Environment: real
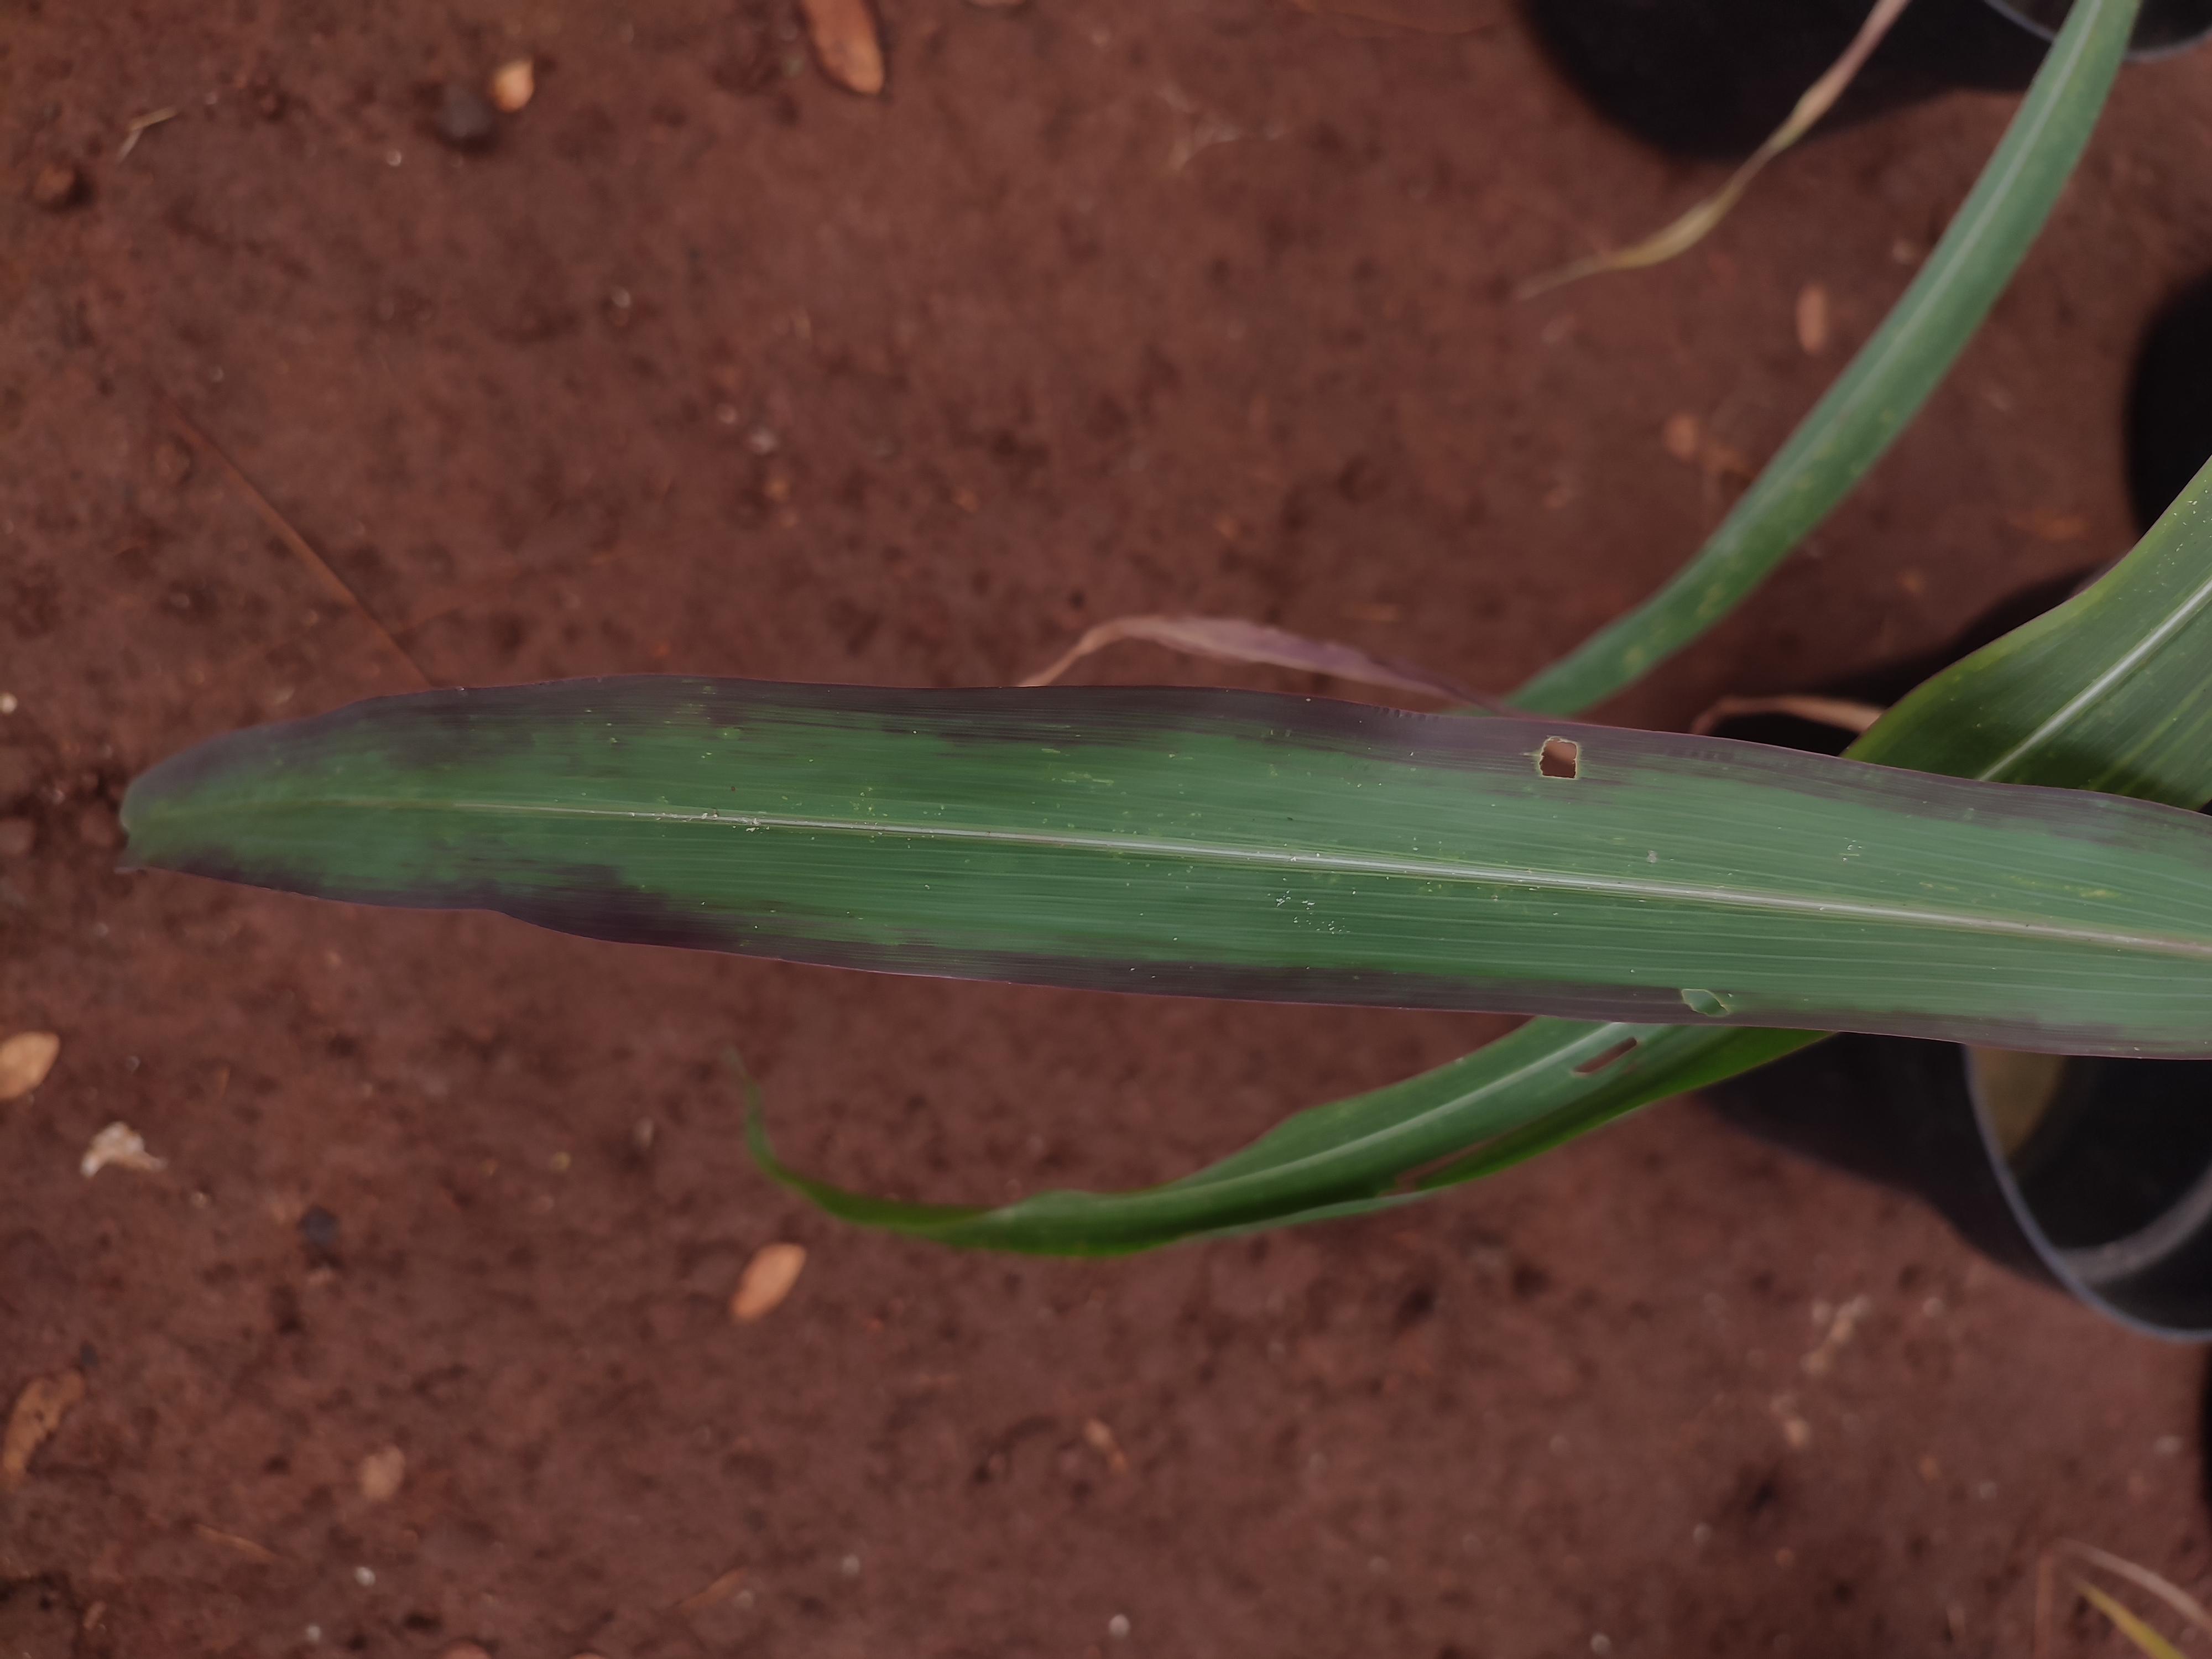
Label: phosphorus_deficiency